Marvin Weiss

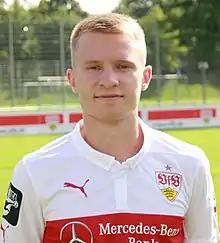
Weiss in 2014

Marvin Weiss (born 7 March 1995) is a German footballer who plays as a midfielder.